Franklin, Milwaukee County, Wisconsin

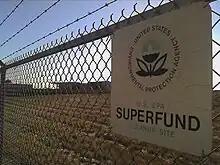
Fadrowski Drum Disposal EPA Superfund Site with Dental Associates facility in background

Franklin is home to one of the Environmental Protection Agency's Superfund sites. Referred to as the "Fadrowski Drum Disposal Site", or FDDS, the site located at 6865 South 27th Street was found to be contaminated with high amounts of lead and chromium. Trace amounts of arsenic and DDT were also found. The site also contains levels of mercury above Wisconsin enforcement standards. The site once included a human-made pond with elevated cyanide levels. The site was placed on the National Priorities List in 1986, with remedial action (RA) completed in 1994. The site was deleted from the National Priorities List in 2003. The site remedies included restricting access to the site, restricting use of land at the site, limited excavation of the waste (some drums), removal of hazardous soil, monitoring ground water, monitoring surface water, and installing a landfill cap. The site has been largely remediated via landfill and limited excavation, however waste material above health-based levels was left on site.